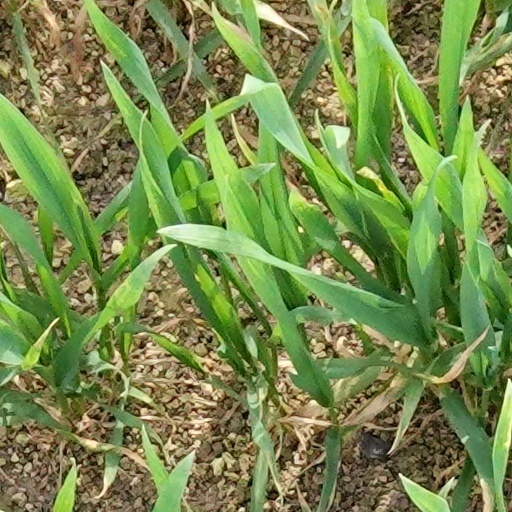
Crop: wheat